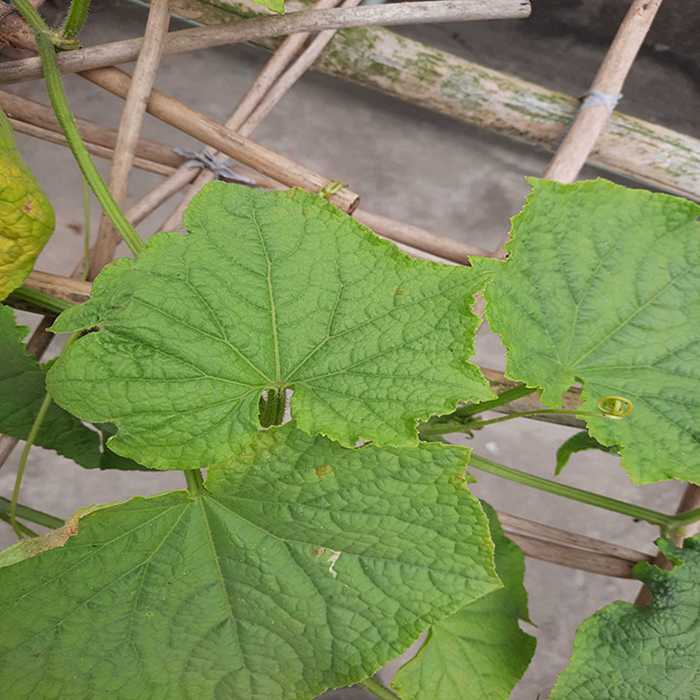
Plant: Cucumber
Label: Fresh leaf